Foreign relations of Pope Pius XII

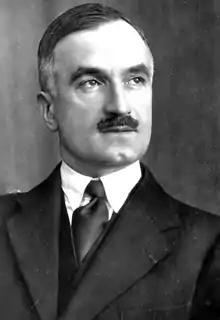
Kazimierz Papée, the Polish ambassador to the Vatican

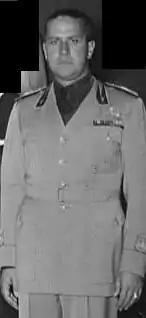
Ciano, Mussolini's son-in-law, became Vatican ambassador in 1943.

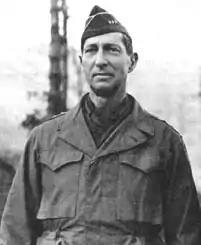
Truman attempted to appoint General Mark Wayne Clark, a World War II hero, as ambassador but opposition from Protestant leaders forced the withdrawal of the nomination.

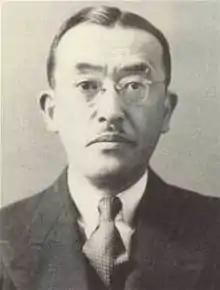
Ken Harada: first ambassador from Japan to the Holy See

Some of Pius XII's nuncios in occupied Europe were forced to flee their nunciatures, including Clemente Micara in Belgium, internuncio Paolo Giobbe in The Netherlands, and Casimir Papée in Poland. The nuncio to Luxembourg was similarly "overrun by German troops". Micara and Giobbe eventually found their ways to Rome. The Yugoslav and Romanian ambassadors also ended up in Rome but were told in 1944 to be ready to return at a moment's notice. The Baltic nuncios in Estonia, Latvia, and Lithuania were forced out by Russian troops. Although the nuncios "de jure" retained their titles, their role was either terminated or "de facto" taken up by Cesare Orsenigo, the nuncio to Germany.